Geology of the Capitol Reef area

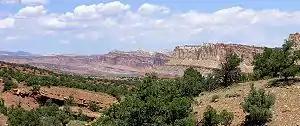
The Waterpocket Fold is the major geographic feature in the area of the park. This view is from above Capitol Reef Scenic Drive looking back at the west face of the broken and eroded fold.

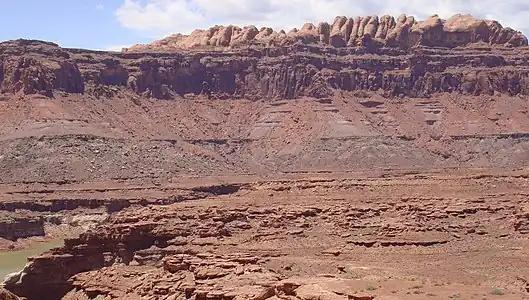
The Permian through Jurassic stratigraphy of the Colorado Plateau area of southeastern Utah that makes up much of the famous prominent rock formations in protected areas such as Capitol Reef National Park and Canyonlands National Park. From top to bottom: Rounded tan domes of the Navajo Sandstone, layered red Kayenta Formation, cliff-forming, vertically-jointed, red Wingate Sandstone, slope-forming, purplish Chinle Formation, layered, lighter-red Moenkopi Formation, and white, layered Cutler Formation sandstone. Picture from Glen Canyon National Recreation Area, Utah.

The exposed geology of the Capitol Reef area presents a record of mostly Mesozoic-aged sedimentation in an area of North America in and around Capitol Reef National Park, on the Colorado Plateau in southeastern Utah.